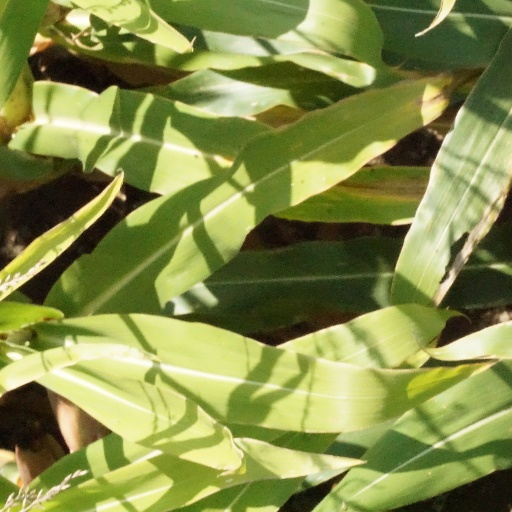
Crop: maize; corn